2007 Women's EuroHockey Nations Championship

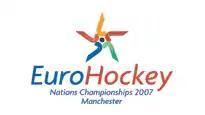
Official logo

The 2007 Women's EuroHockey Nations Championship was the 8th edition of the women's field hockey championship organised by the European Hockey Federation. It was held in Manchester, England from August 18 to August 25, 2007.